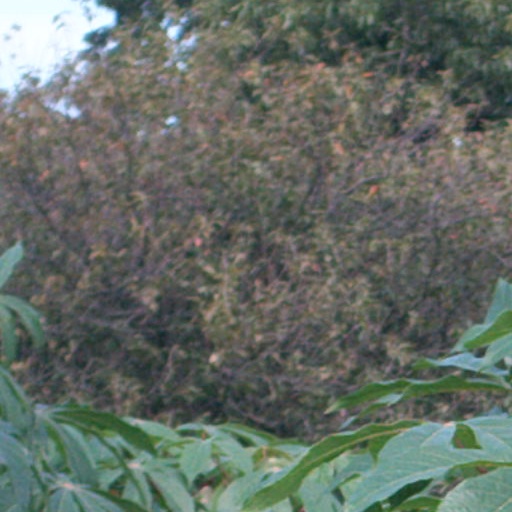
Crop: cassava